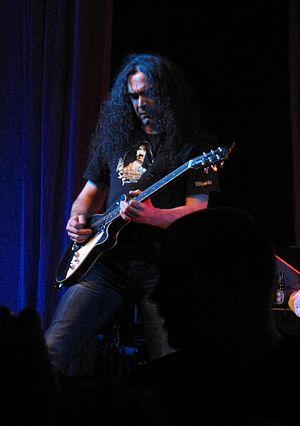
Sascha Paeth est un musicien allemand, guitariste, bassiste, producteur.